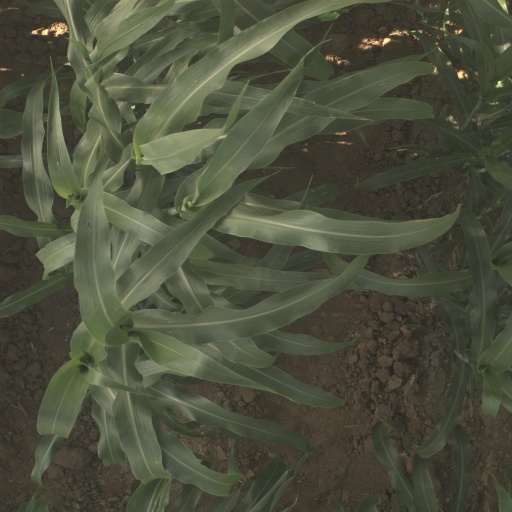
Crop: sorghum